Homosexual behavior in animals

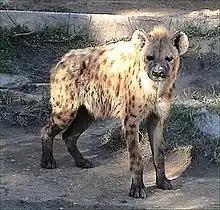
The spotted hyena is a moderately large, terrestrial carnivore native to Africa.

Courtship, mounting, and full anal penetration between bulls has been noted to occur among American bison. The Mandan nation festival concludes with a ceremonial enactment of this behavior, to "ensure the return of the buffalo in the coming season". Also, mounting of one female by another (known as "bulling") is extremely common among cattle. The behaviour is hormone driven and synchronizes with the emergence of estrus (heat), particularly in the presence of a bull.